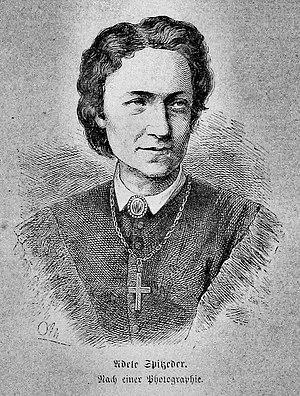
"Adelheid Luise ""Adele"" Spitzeder, née le 9 février 1832 à Berlin et morte le 27 ou 28 octobre 1895 à Munich, également connue sous son nom de scène Adele Vio, est une actrice, chanteuse folklorique et escroc allemande. D'abord jeune actrice prometteuse, Spitzeder devient une banquière privée bien connue à Munich au XIXe siècle lorsque son succès théâtral décline. En dirigeant ce qui est peut-être le premier système de Ponzi connu, elle offre d'importants retours sur investissements en utilisant continuellement l'argent de nouveaux investisseurs pour rembourser les précédents. Au sommet de son succès, des sources contemporaines la considèrent pour l'époque comme la femme la plus riche du royaume de Bavière.